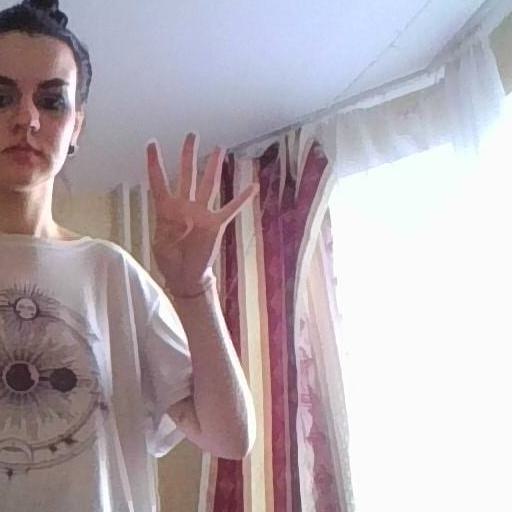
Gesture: four